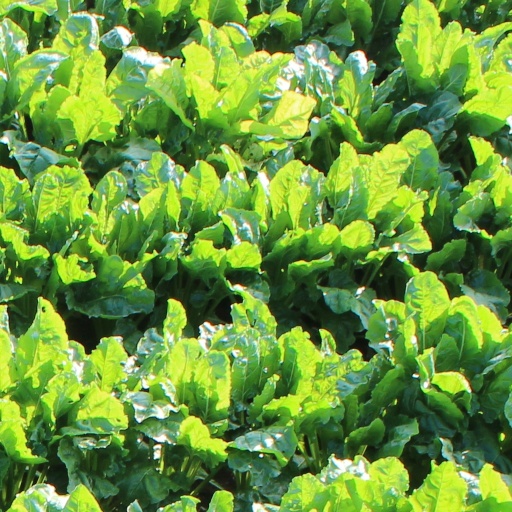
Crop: sugar beet